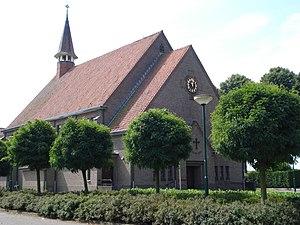
Langenboom est une localité de la commune néerlandaise de Mill en Sint Hubert de la province du Brabant-Septentrional, située au nord-est de la région naturelle du Peel. Le 1ᵉʳ janvier 2006, le village compte 2282 habitants.